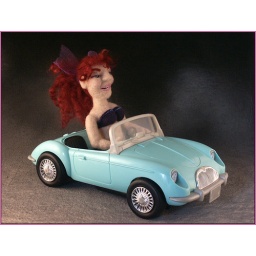
Lily loves speeding down the highway in her little blue sports car.